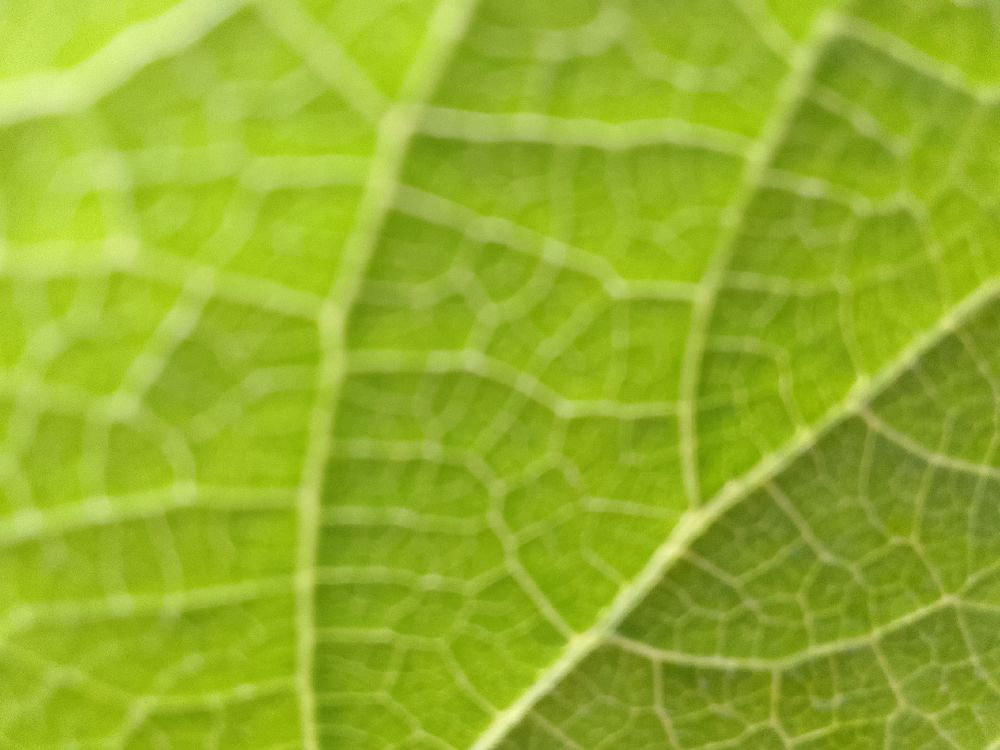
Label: healthy